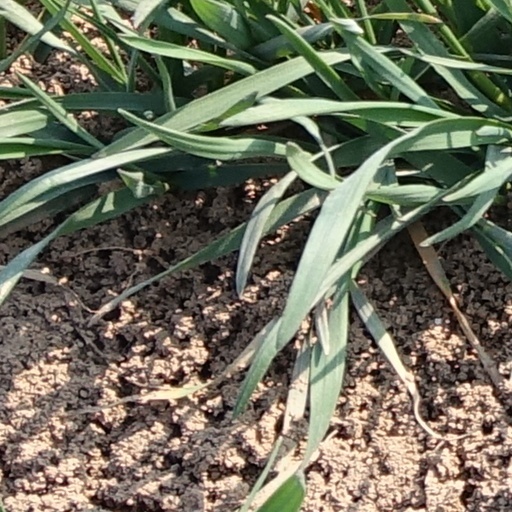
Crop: wheat